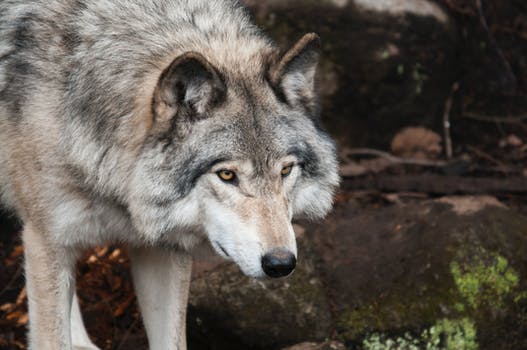
Label: No Watermark